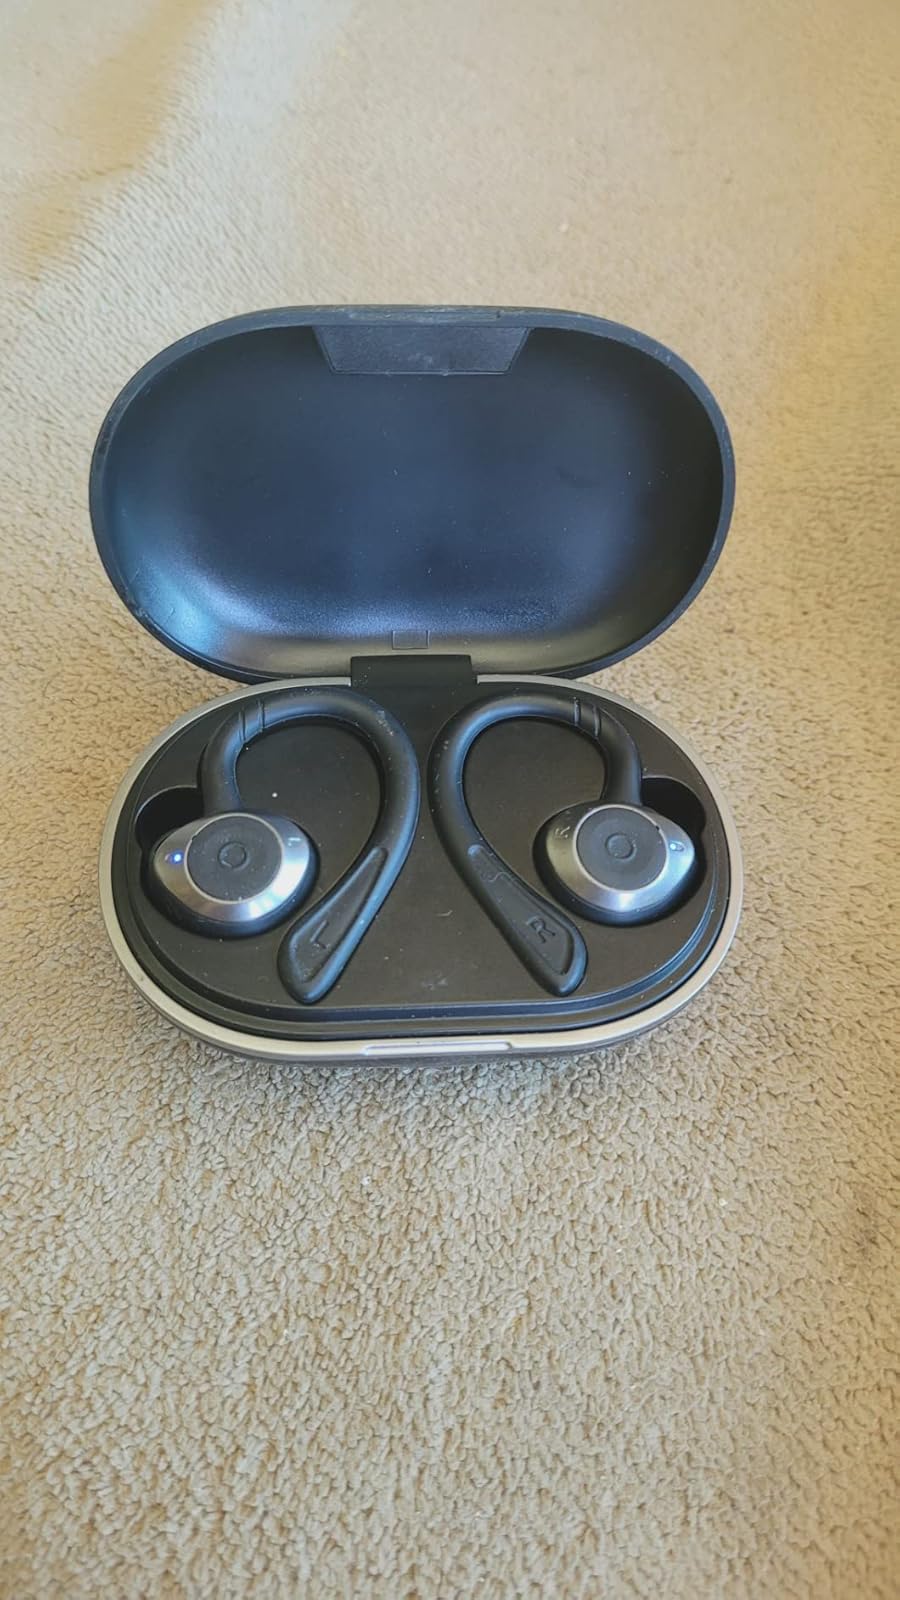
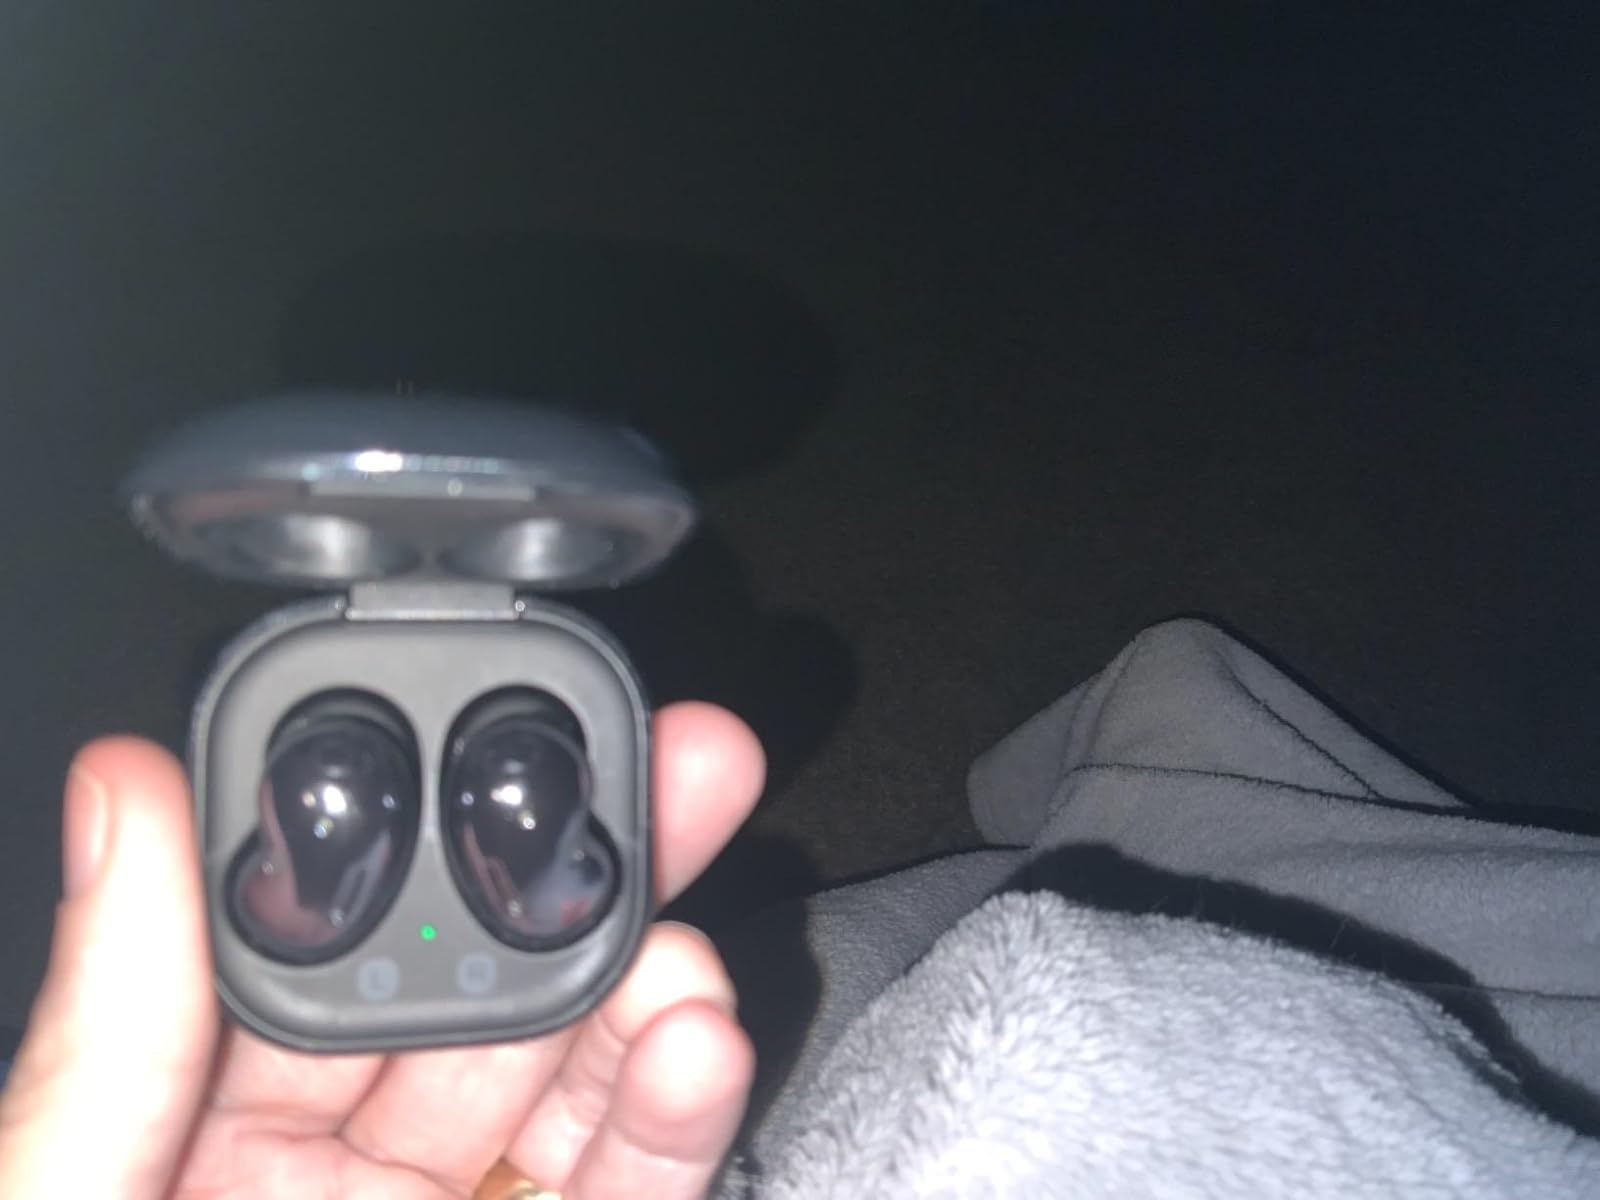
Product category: earbuds
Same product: no